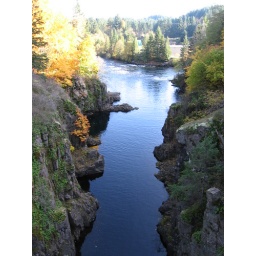
just above John Hart powerhouse, on the upstream side of the canyon bridge - power house flow confluence below